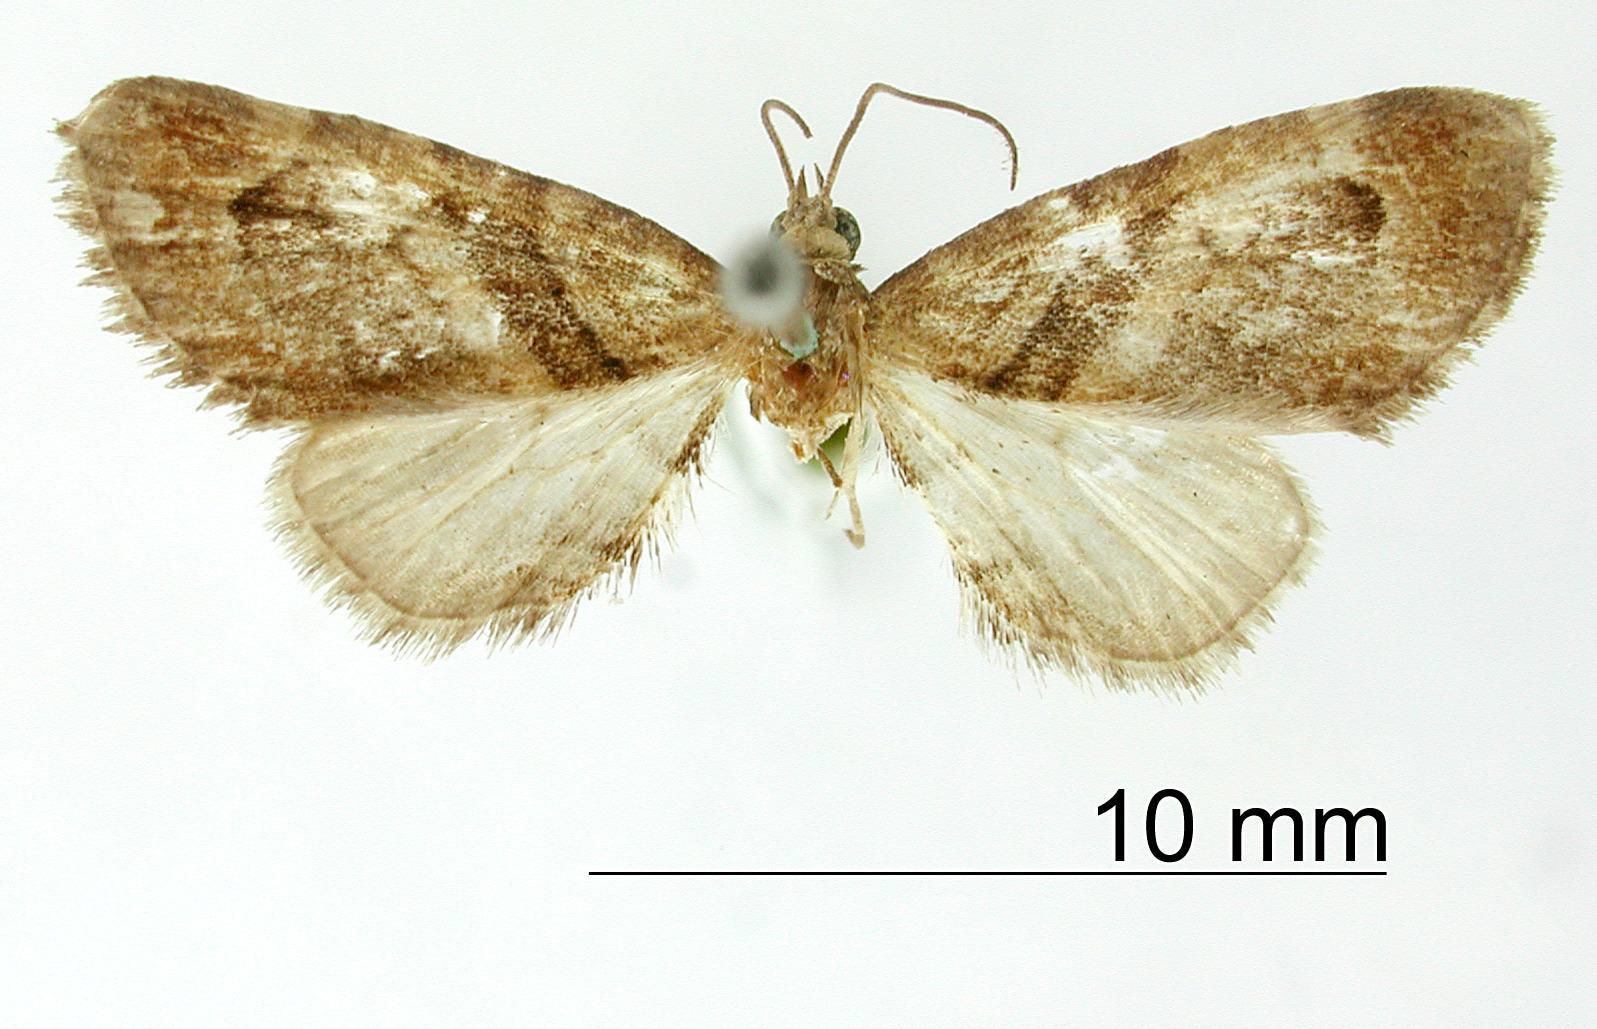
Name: Eupithecia briseis
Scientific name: Eupithecia briseis Schaus, 1913
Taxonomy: Animalia, Arthropoda, Insecta, Lepidoptera, Geometridae, Larentiinae
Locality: Mount Poas, San Jose, Costa Rica